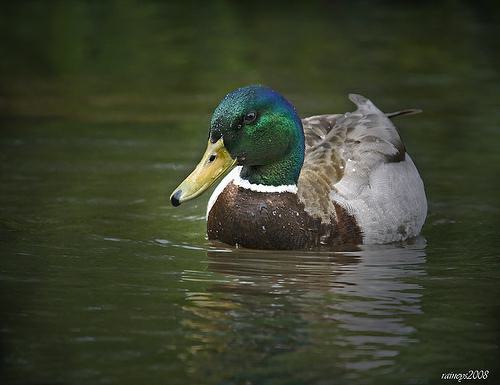
A photo of a mallard